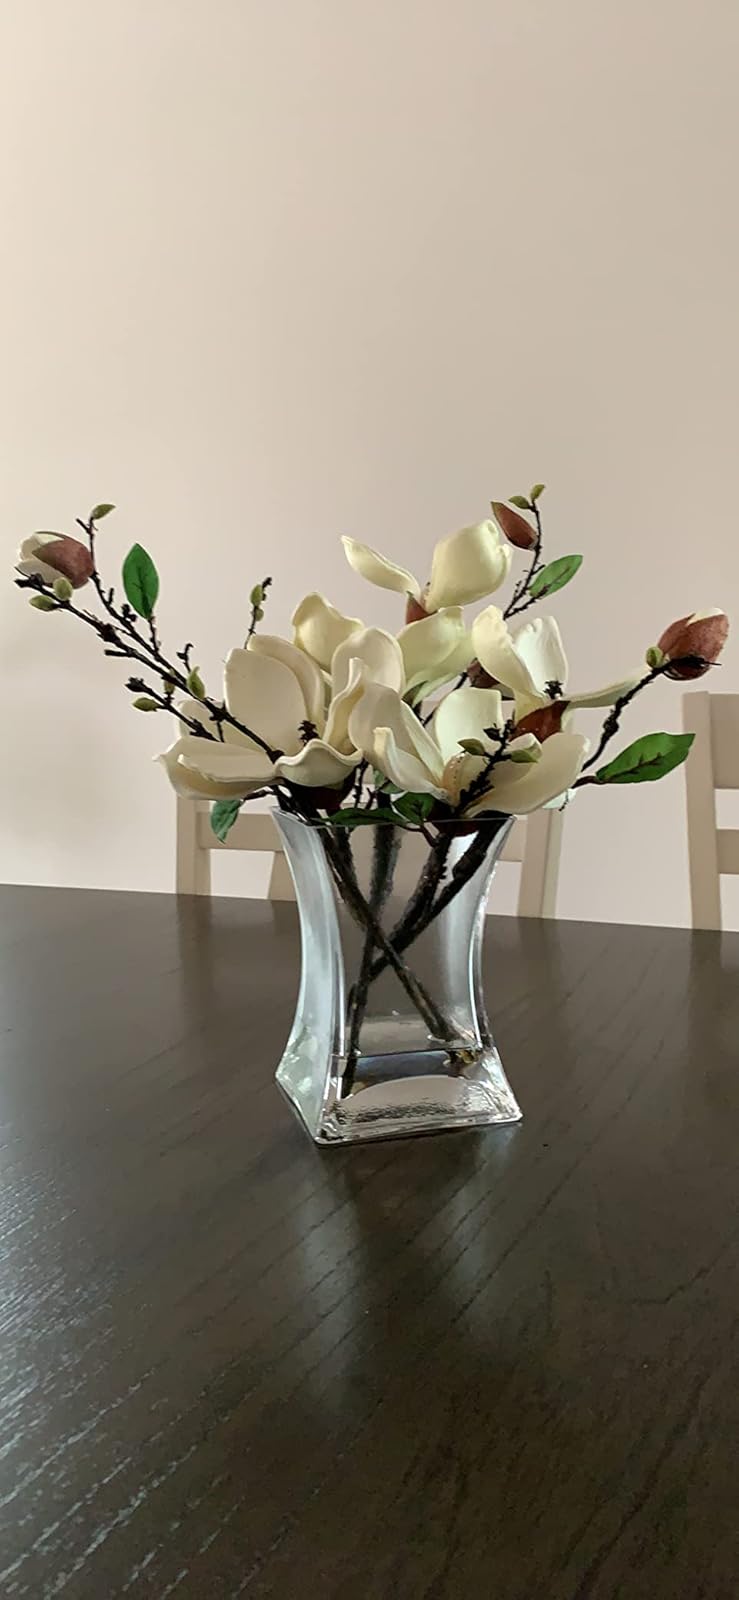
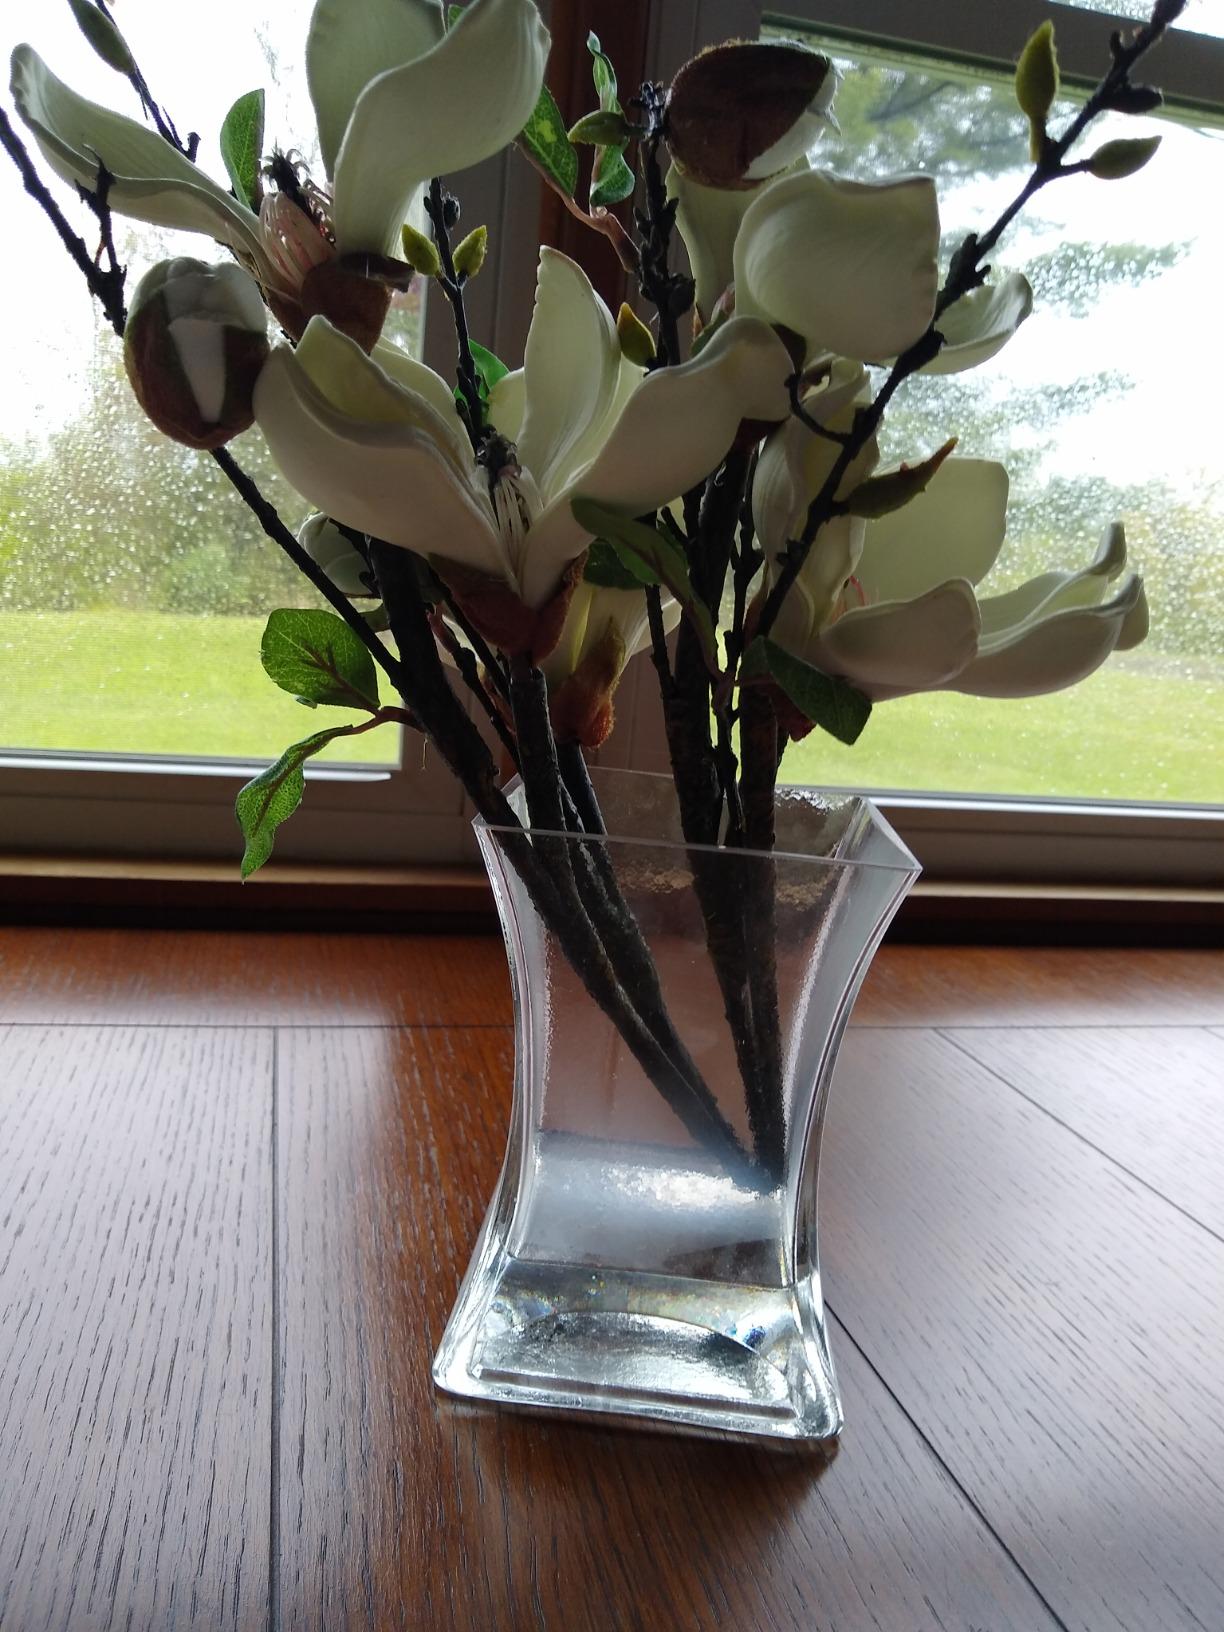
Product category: vase
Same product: yes